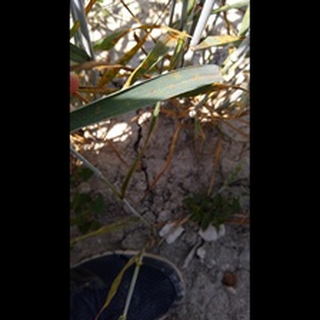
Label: wheat_brown_rust